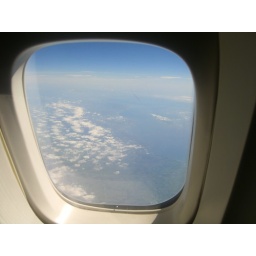
The coast of England as we wend our way over the ocean to Tenerife.